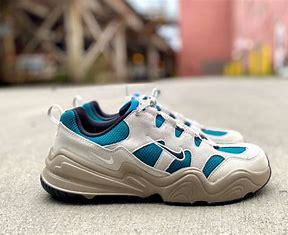
Brand: Nike
Model: Tech Hera